Laurent de Gouvion Saint-Cyr

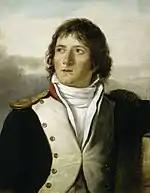
"Laurent Gouvion-Saint-Cyr, captain in the 1st Battalion of Chasseurs of Paris in 1792", by Georges Rouget, 1835

On 1 September 1792, Gouvion joined the 1st Battalion of Republican Chasseurs, a Parisian volunteer unit from the Quatre-Nations section. He added his mother's name, Saint-Cyr, to his own to distinguish himself from others. Elected sub-lieutenant due to his education, Gouvion Saint-Cyr became a captain in the 9th Battalion of "fédérés" on 1 November, deputy to the adjutant-general of engineers on 1 February 1793, then "chef de bataillon" and chief of staff of General Claude François Ferey. Serving in various staffs in the Army of the Rhine, Gouvion Saint-Cyr quickly rose through the ranks: he was promoted to brigade general on 5 June 1794 and to general of division on 10 June 1794 by representative on mission Nicolas Hentz.